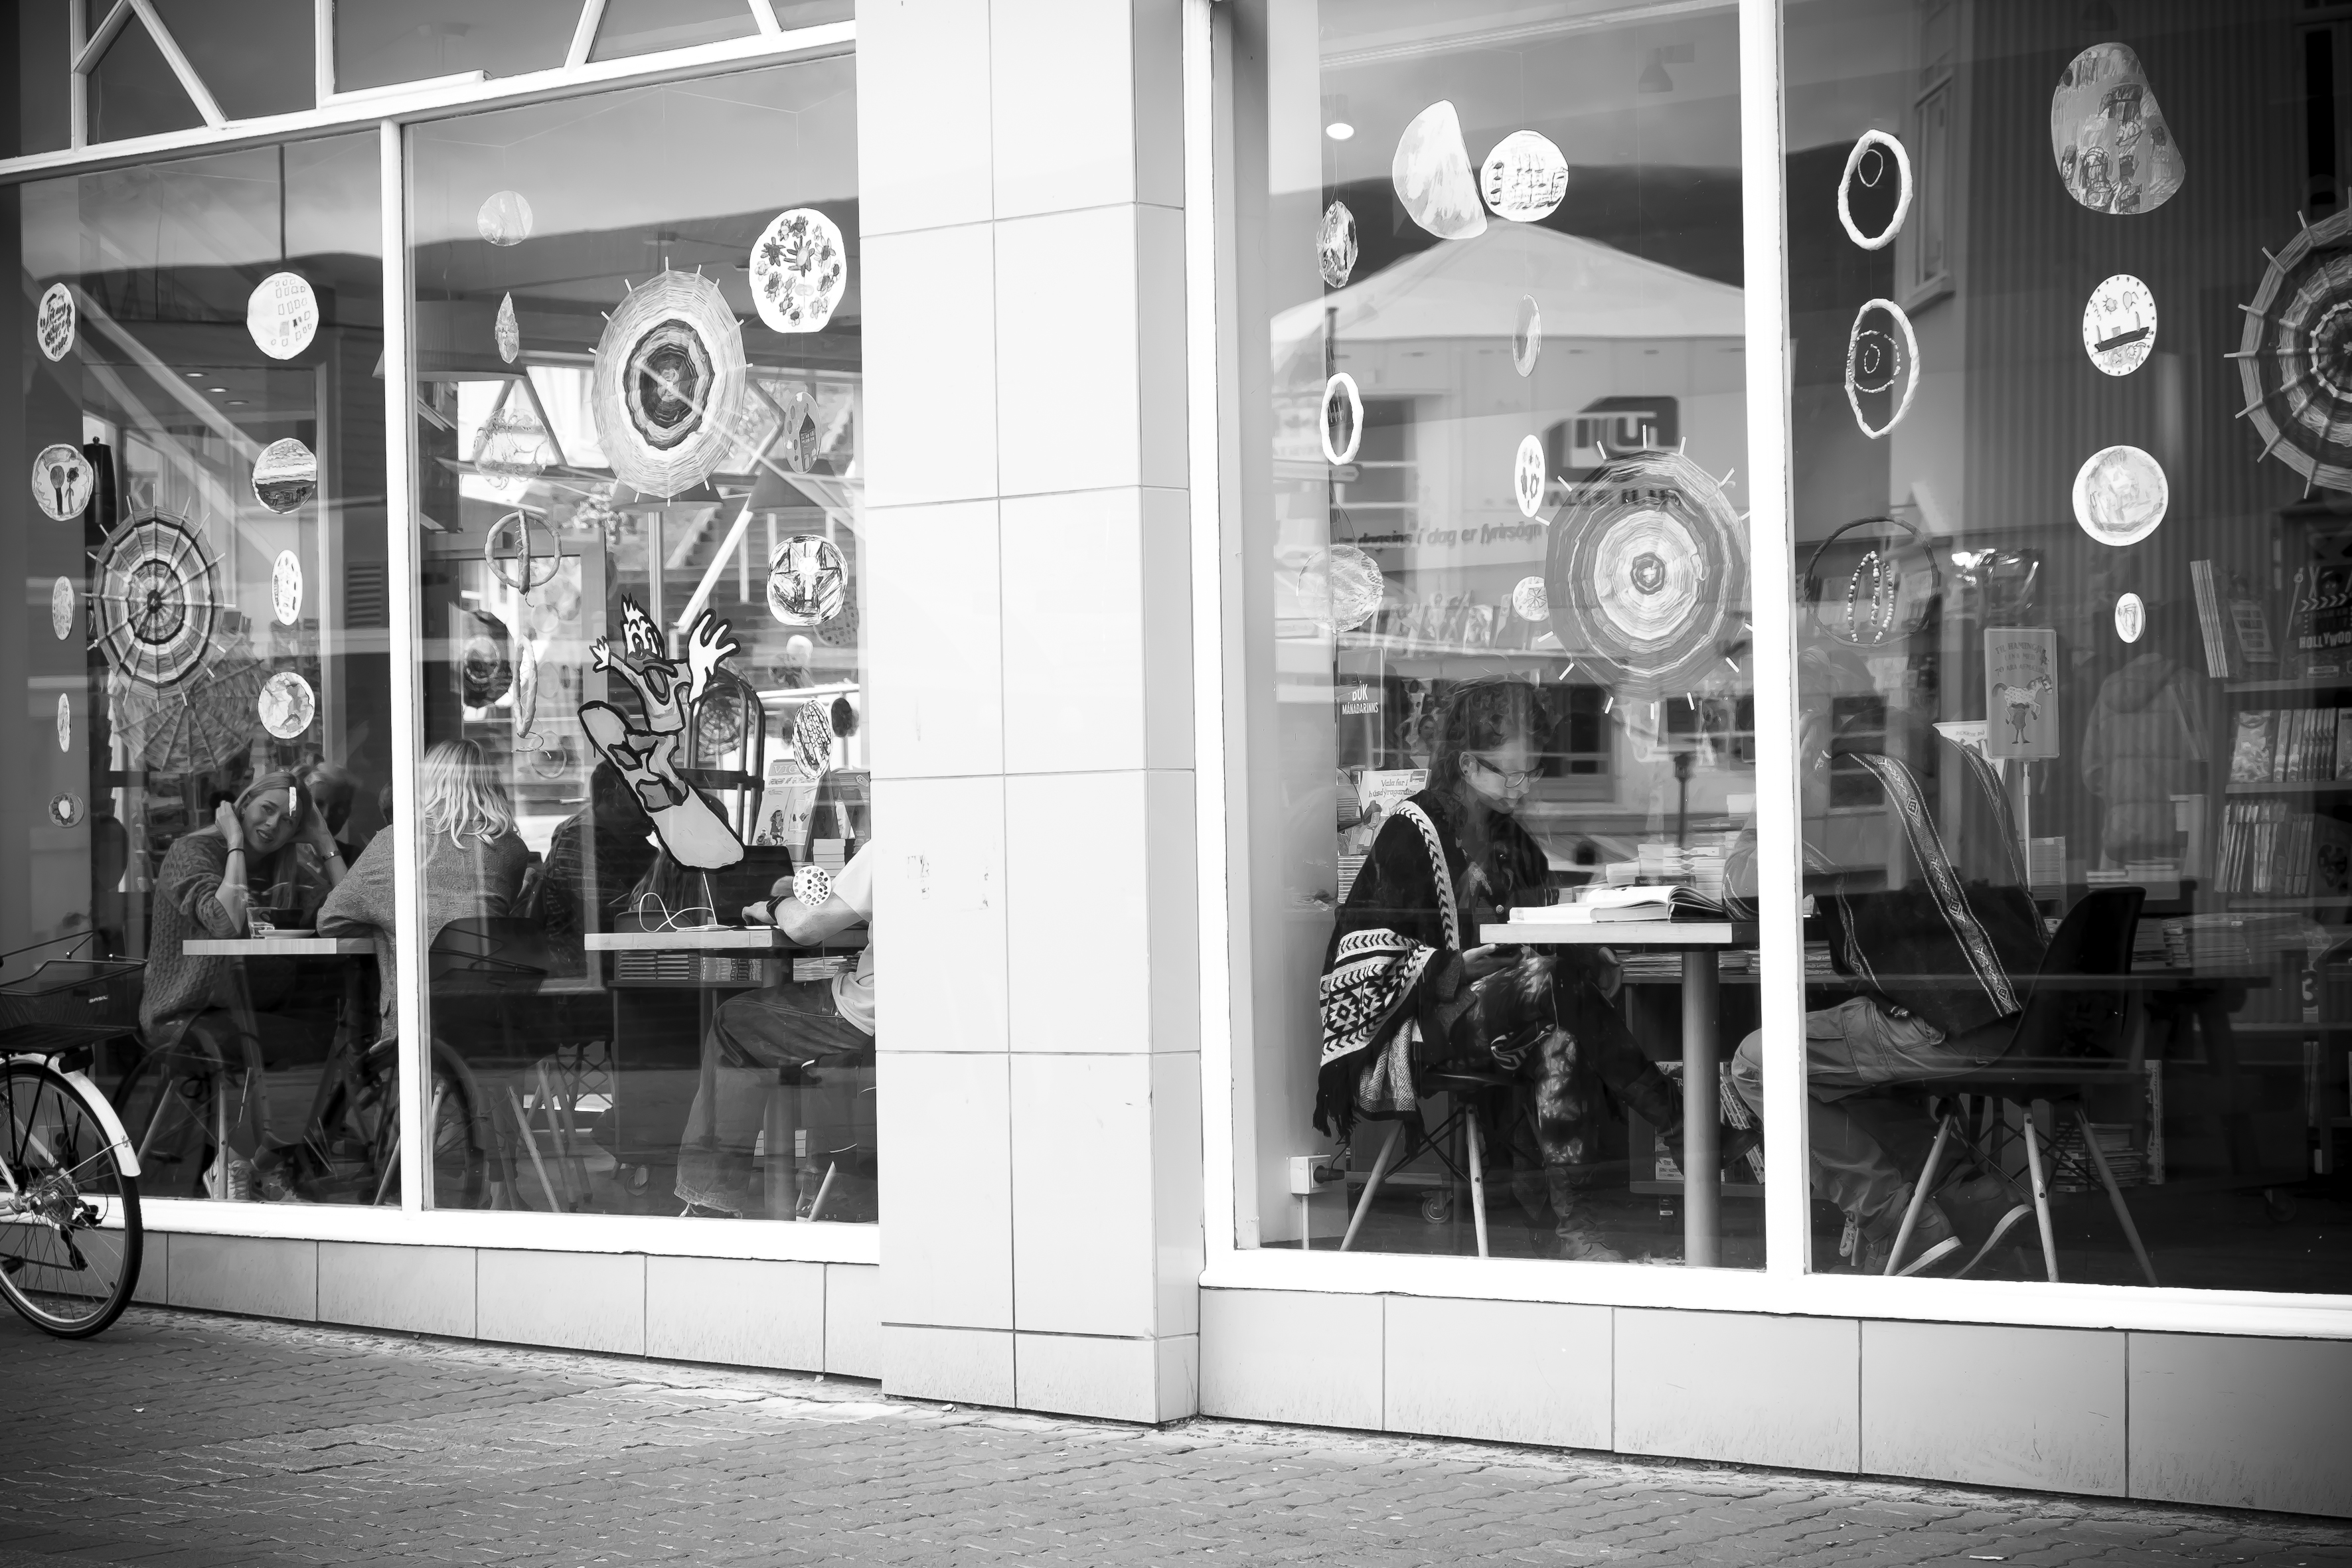
black and white, road, white, street, urban, travel, fujifilm, iceland, black, monochrome, boutique, bw, blackandwhite, blackwhite, is, ngc, photograph, fuji, fujixt1, retail, fujix, noireblanc, akureyri, display window, monochrome photography